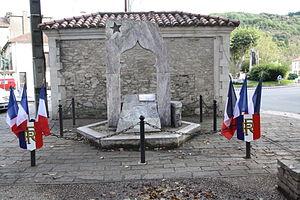
Saint-Pons-de-Thomières (Hérault) - Stèle des Harkis.
Un harki, prononcé /ʔaʁki/, désigne, au sens strict, un individu servant en Algérie française dans une formation paramilitaire.
L'Occitanie est une région administrative française créée par la réforme territoriale de 2014 comportant 13 départements, et qui résulte de la fusion des anciennes régions Languedoc-Roussillon et Midi-Pyrénées. Temporairement appelée Languedoc-Roussillon-Midi-Pyrénées, le nom « Occitanie » est officiel depuis le 28 septembre 2016 et effectif depuis le 30 septembre 2016. S'il est sous-titré « Pyrénées-Méditerranée » par le conseil régional, ce sous-titre n'apparaît pas dans le Journal officiel de la République française. Le conseil régional est présidée par Carole Delga depuis le 4 janvier 2016, et son chef-lieu est Toulouse.